Marcus Hernon

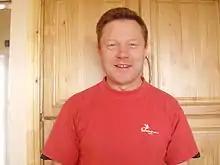

Marcus Hernon is a flute player and also a flute maker. He has won two Senior All-Ireland Fleadhs, he has also won a few Junior All-Irelands and a senior Duet with Maeve Donnelly. His band, The Tribes Céilí Band, have never won the All-Ireland Fleadh, but have got numerous first places in the County and Provincial competitions.